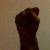
The image shows a hand gesture representing the letter 'S' in Indian Sign Language.